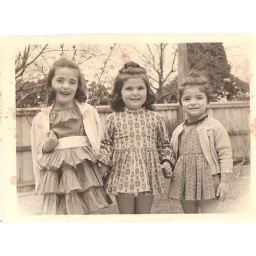
my mother michele in a red dress made of crepe paper and her sisters anna and jane borghesi